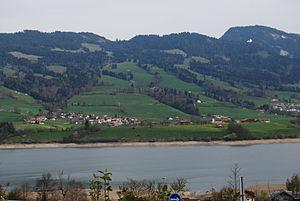
Hauteville est une localité et une commune suisse du canton de Fribourg, située dans le district de la Gruyère.